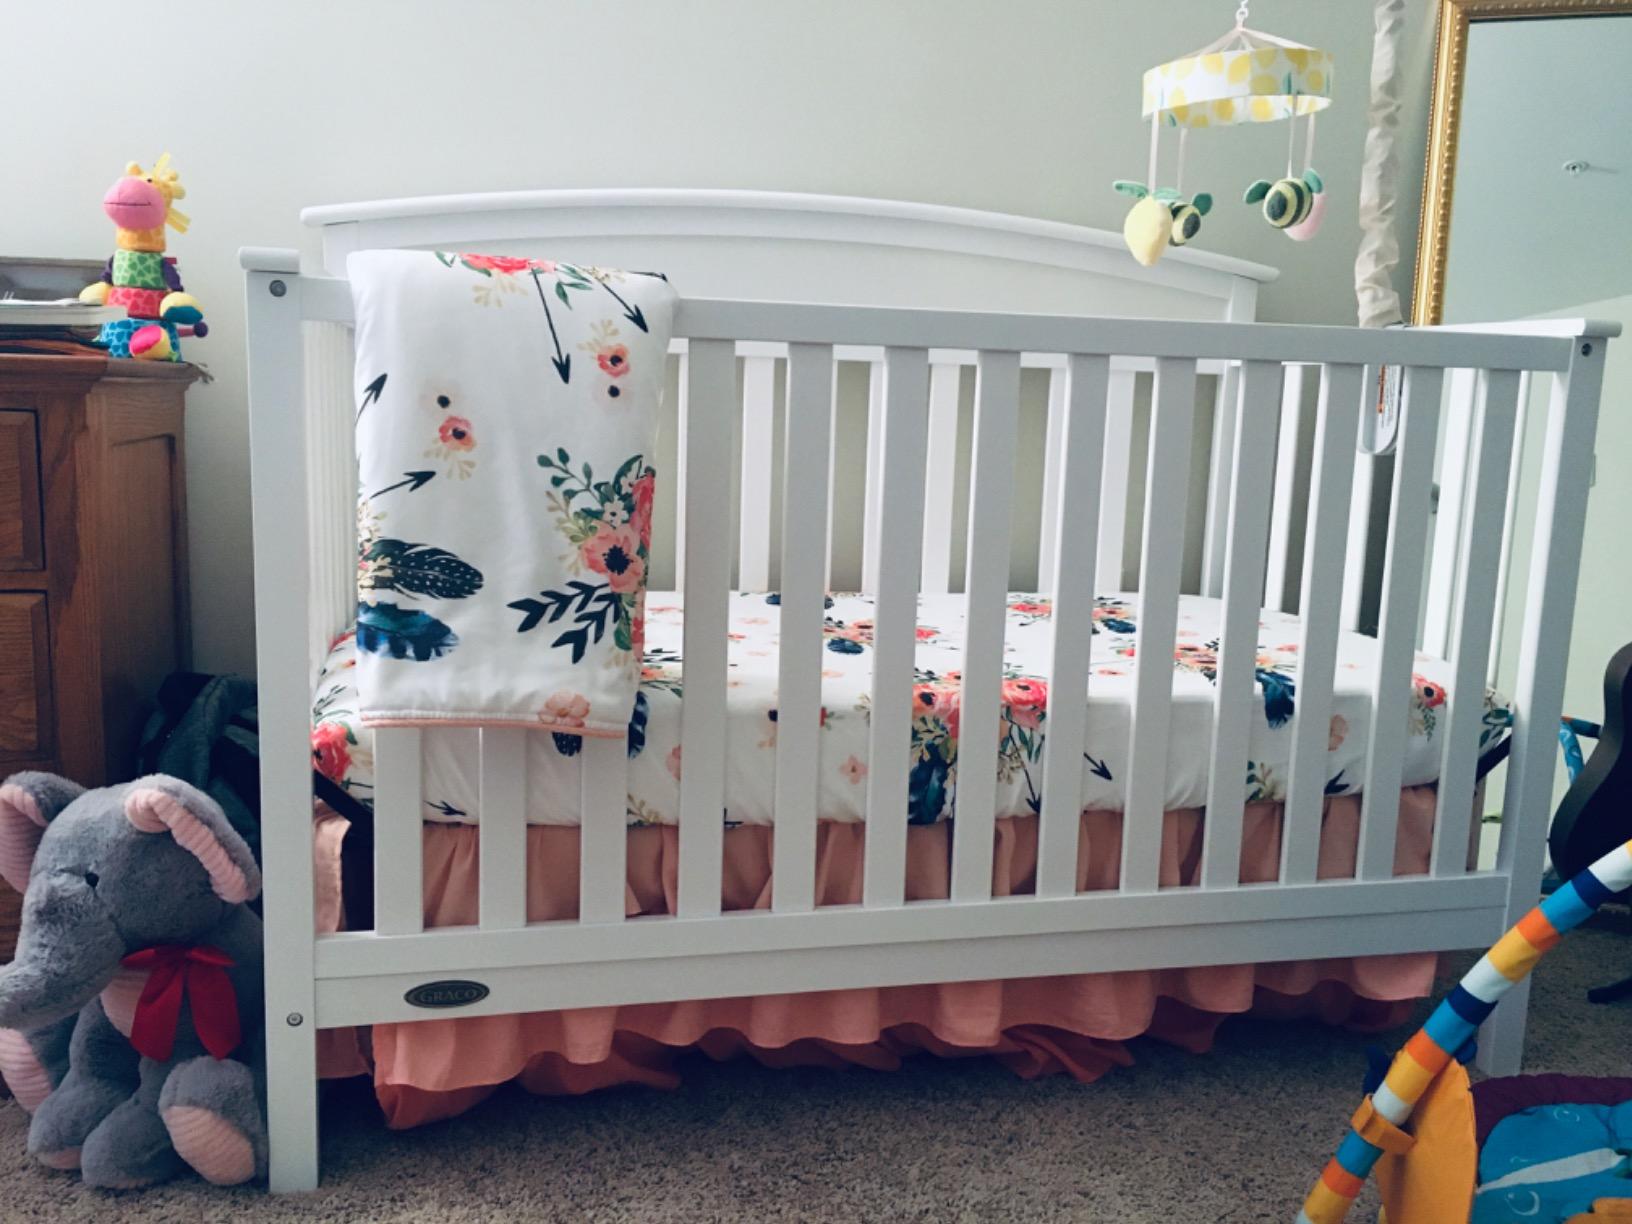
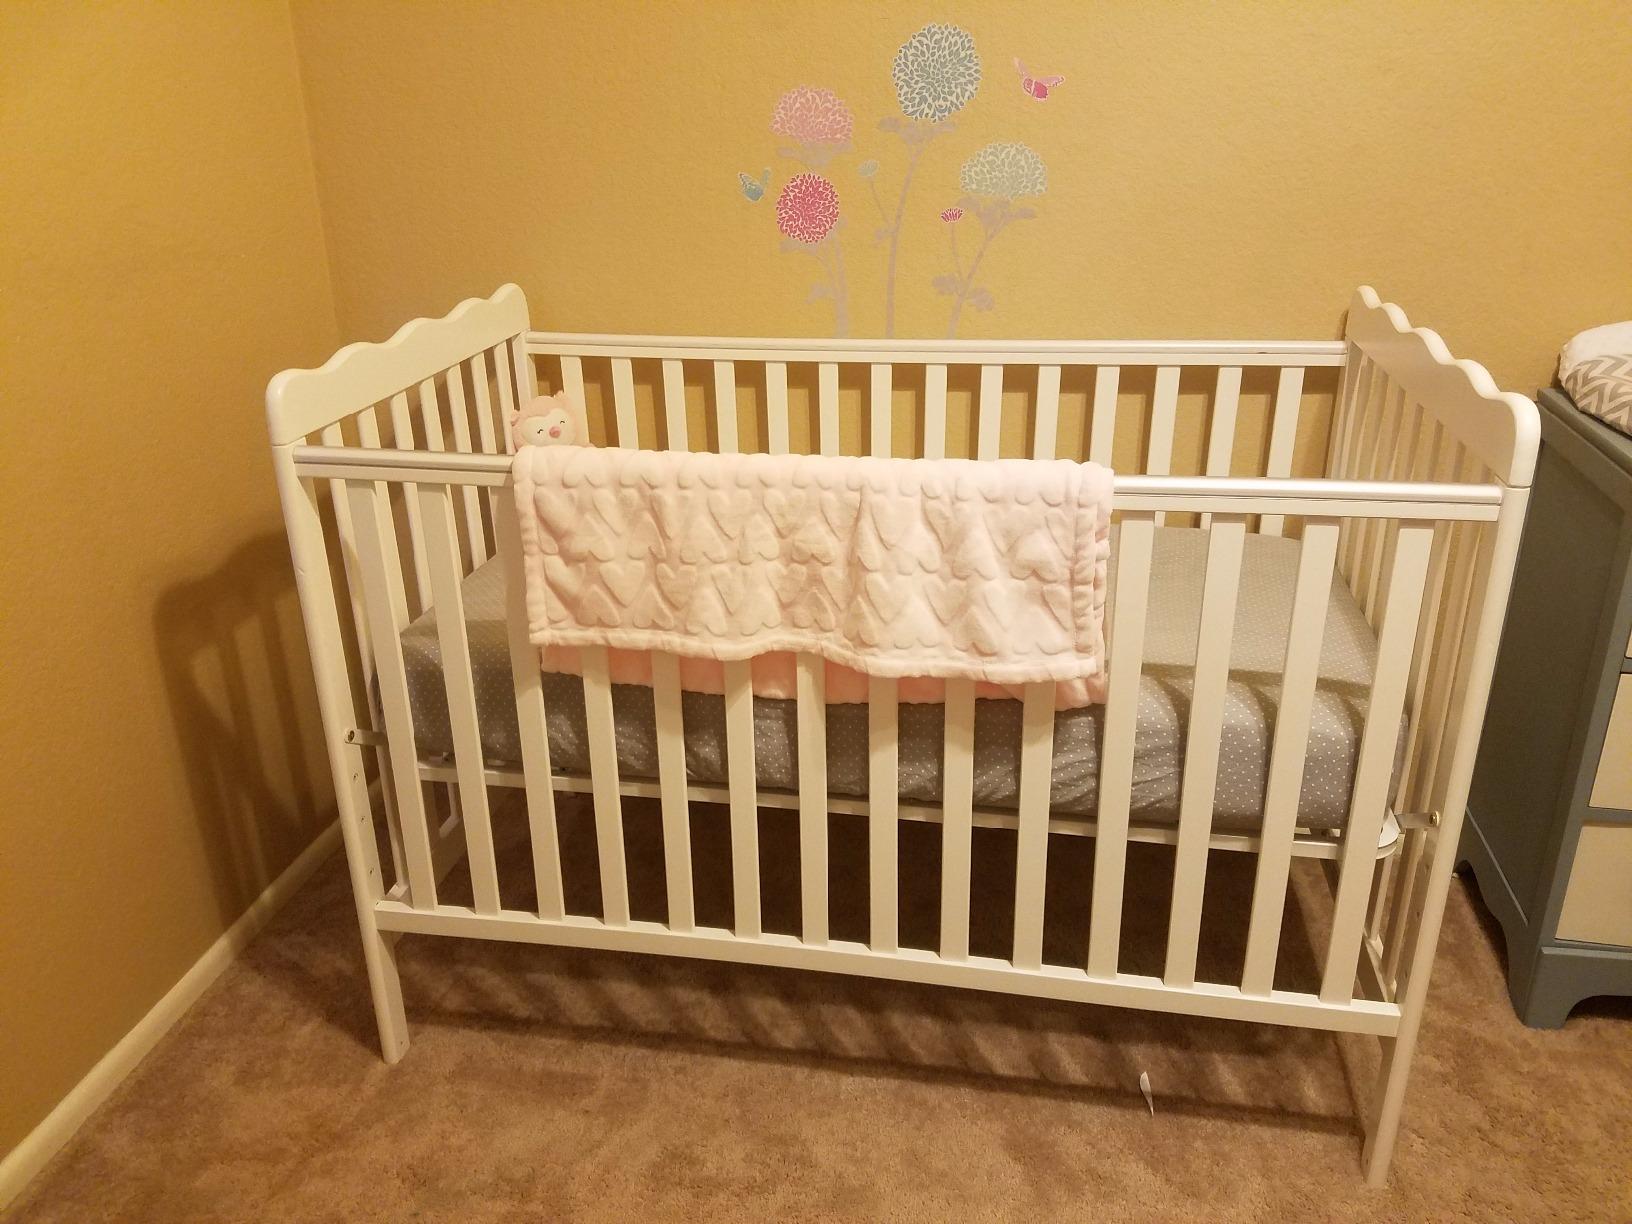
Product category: products_crib
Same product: no